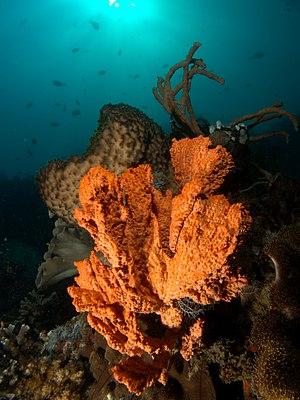
Clathria est un genre d'éponges de la famille Microcionidae. Les espèces de ce genre sont marines.
Clathria tuberosa est une espèce d'éponge de la famille des Microcionidés. Cette espèce vit dans les eaux tropicales de l'océan Pacifique.